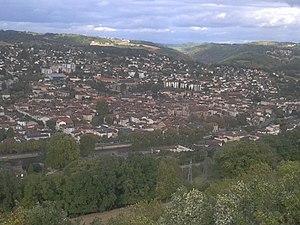
Vue sur Figeac depuis le Cingle-Haut
L'unité urbaine de Figeac est une unité urbaine française centrée sur Figeac, sous-préfecture du Lot. Composée de cinq communes, elle comptait 16 562 habitants en 2016.